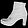
Label: Ankle boot